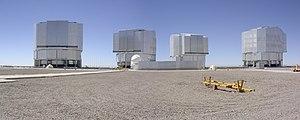
La plate forme du mont Paranal, prise en photo le 25 décembre 2004 Photo prise par F. Millour
Le Très Grand Télescope, en anglais Very Large Telescope, est un ensemble de quatre télescopes principaux et quatre auxiliaires. Il est situé à l'Observatoire du Cerro Paranal dans le désert d'Atacama au nord du Chili, à une altitude de 2 635 m. Il permet l'étude des astres dans les longueurs d'onde allant du visible à l'infrarouge.
L'Observatoire du Cerro Paranal est un observatoire astronomique professionnel situé sur le Cerro Paranal, dans le désert d'Atacama, au nord du Chili, à une altitude de 2 635 mètres. Il permet l'étude des astres dans les longueurs d'onde allant de l'ultraviolet à l'infrarouge.